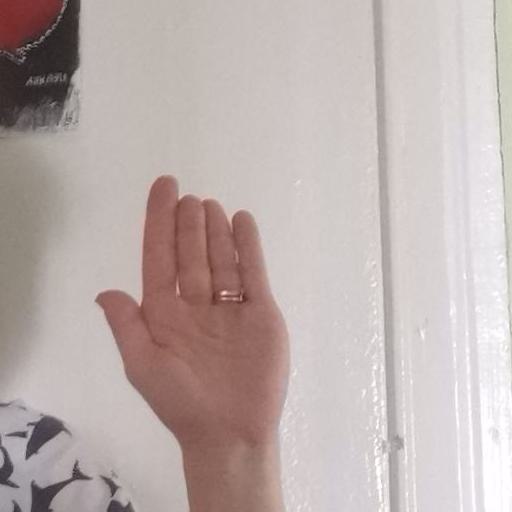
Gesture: stop